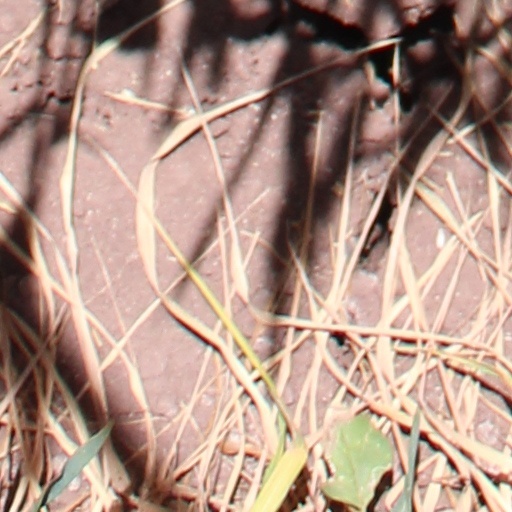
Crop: wheat